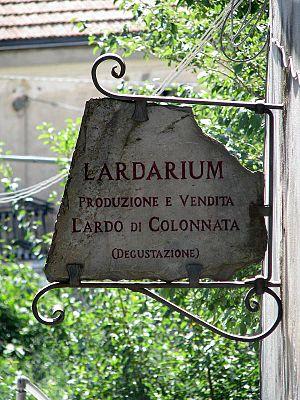
Le Lardo di Colonnata est le nom attribué par un label de qualité européen à un produit de la charcuterie italienne élaboré à Colonnata, frazione de la commune de Carrare, située sur les versants des Alpes apuanes en Toscane.